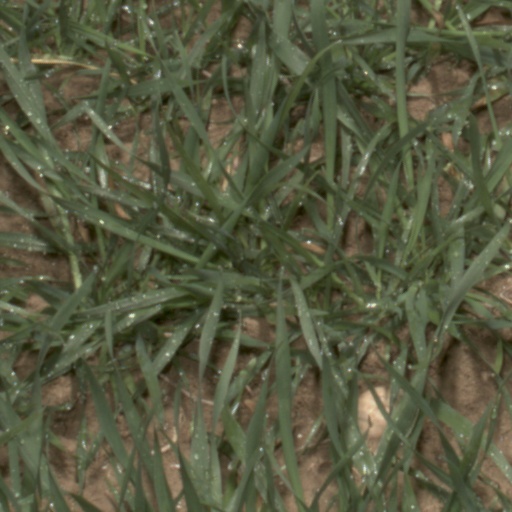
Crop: wheat